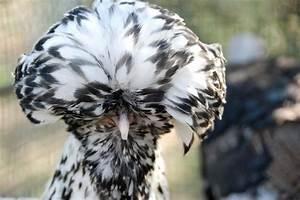
chicken